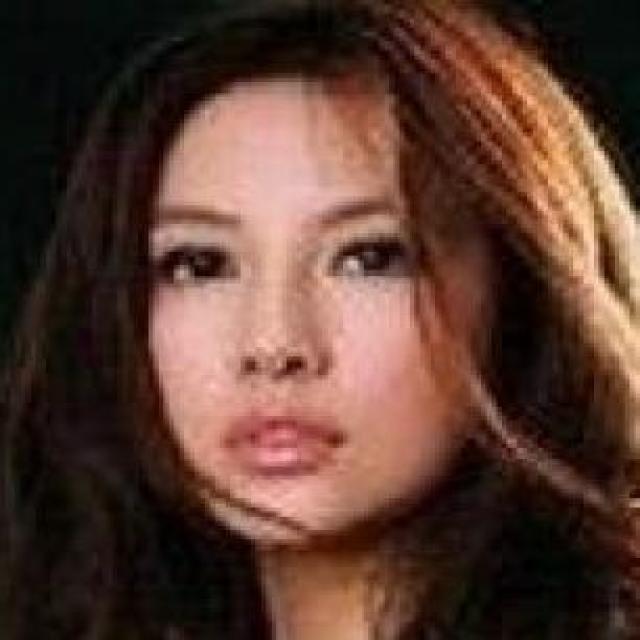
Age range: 21-44